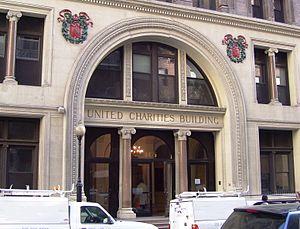
Le United Charities Building, également connu sous le nom de United Charities Building Complex, au 105 East 22nd Street ou 287 Park Avenue South, dans le quartier Gramercy Park de Manhattan, à New York, près de la frontière du Flatiron District, a été construit en 1893 par John Stewart Kennedy, un riche banquier, pour la Charity Organisation Society. Il a été désigné monument historique national en 1991 pour le rôle joué par la Charity Organisation Society dans la promotion de politiques progressistes de protection sociale, y compris le développement de disciplines universitaires dans ce domaine.